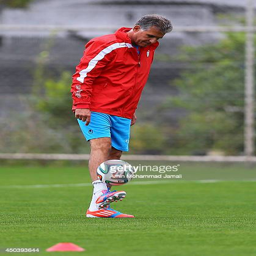
organization leader during the training session